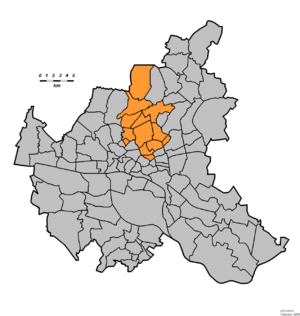
Bezirke i Hamborg / Bezirker og deres bydele / Bezirk Hamburg-Nord
Bezirk Hamburg-Nords beliggenhed i Hamborg
Siden 1951 har Hamborg været inddelt i syv bezirke, som pr. 1. januar 2011 består af i alt 104 bydele. Bydelenes navne og grænser er ofte historiske, men der er også bydele af nyere herkomst. Af statistiske årsager er mange bydele yderligere opdelt i et eller flere kvarterer. Pr. 1. januar 2011 er der i alt 181 kvarterer.